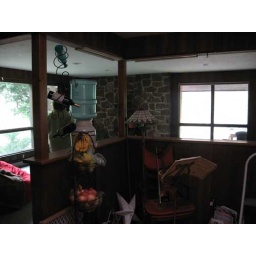
This is a picture from inside the kitchen in the house, towards the fireplace. the window on the left is pointing towards the gold mine/minimeadow